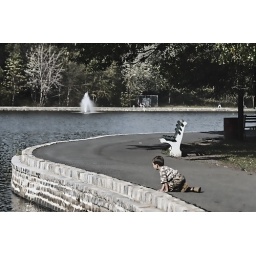
Little boy viewing the water at Braddock Park in North Bergen NJ.